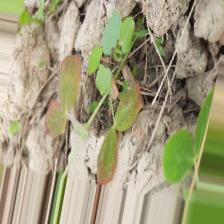
Label: Lentil Rust